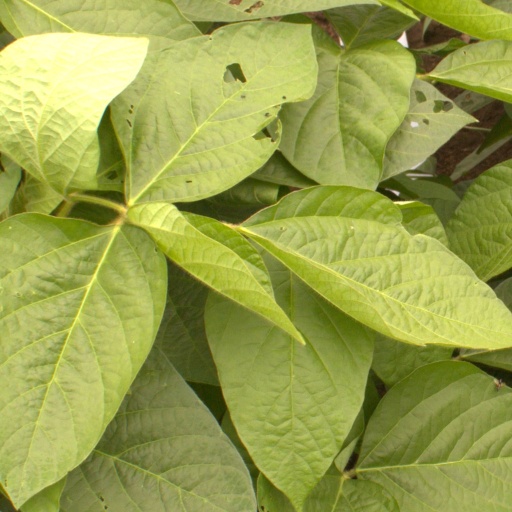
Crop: soybean